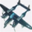
Label: airplane